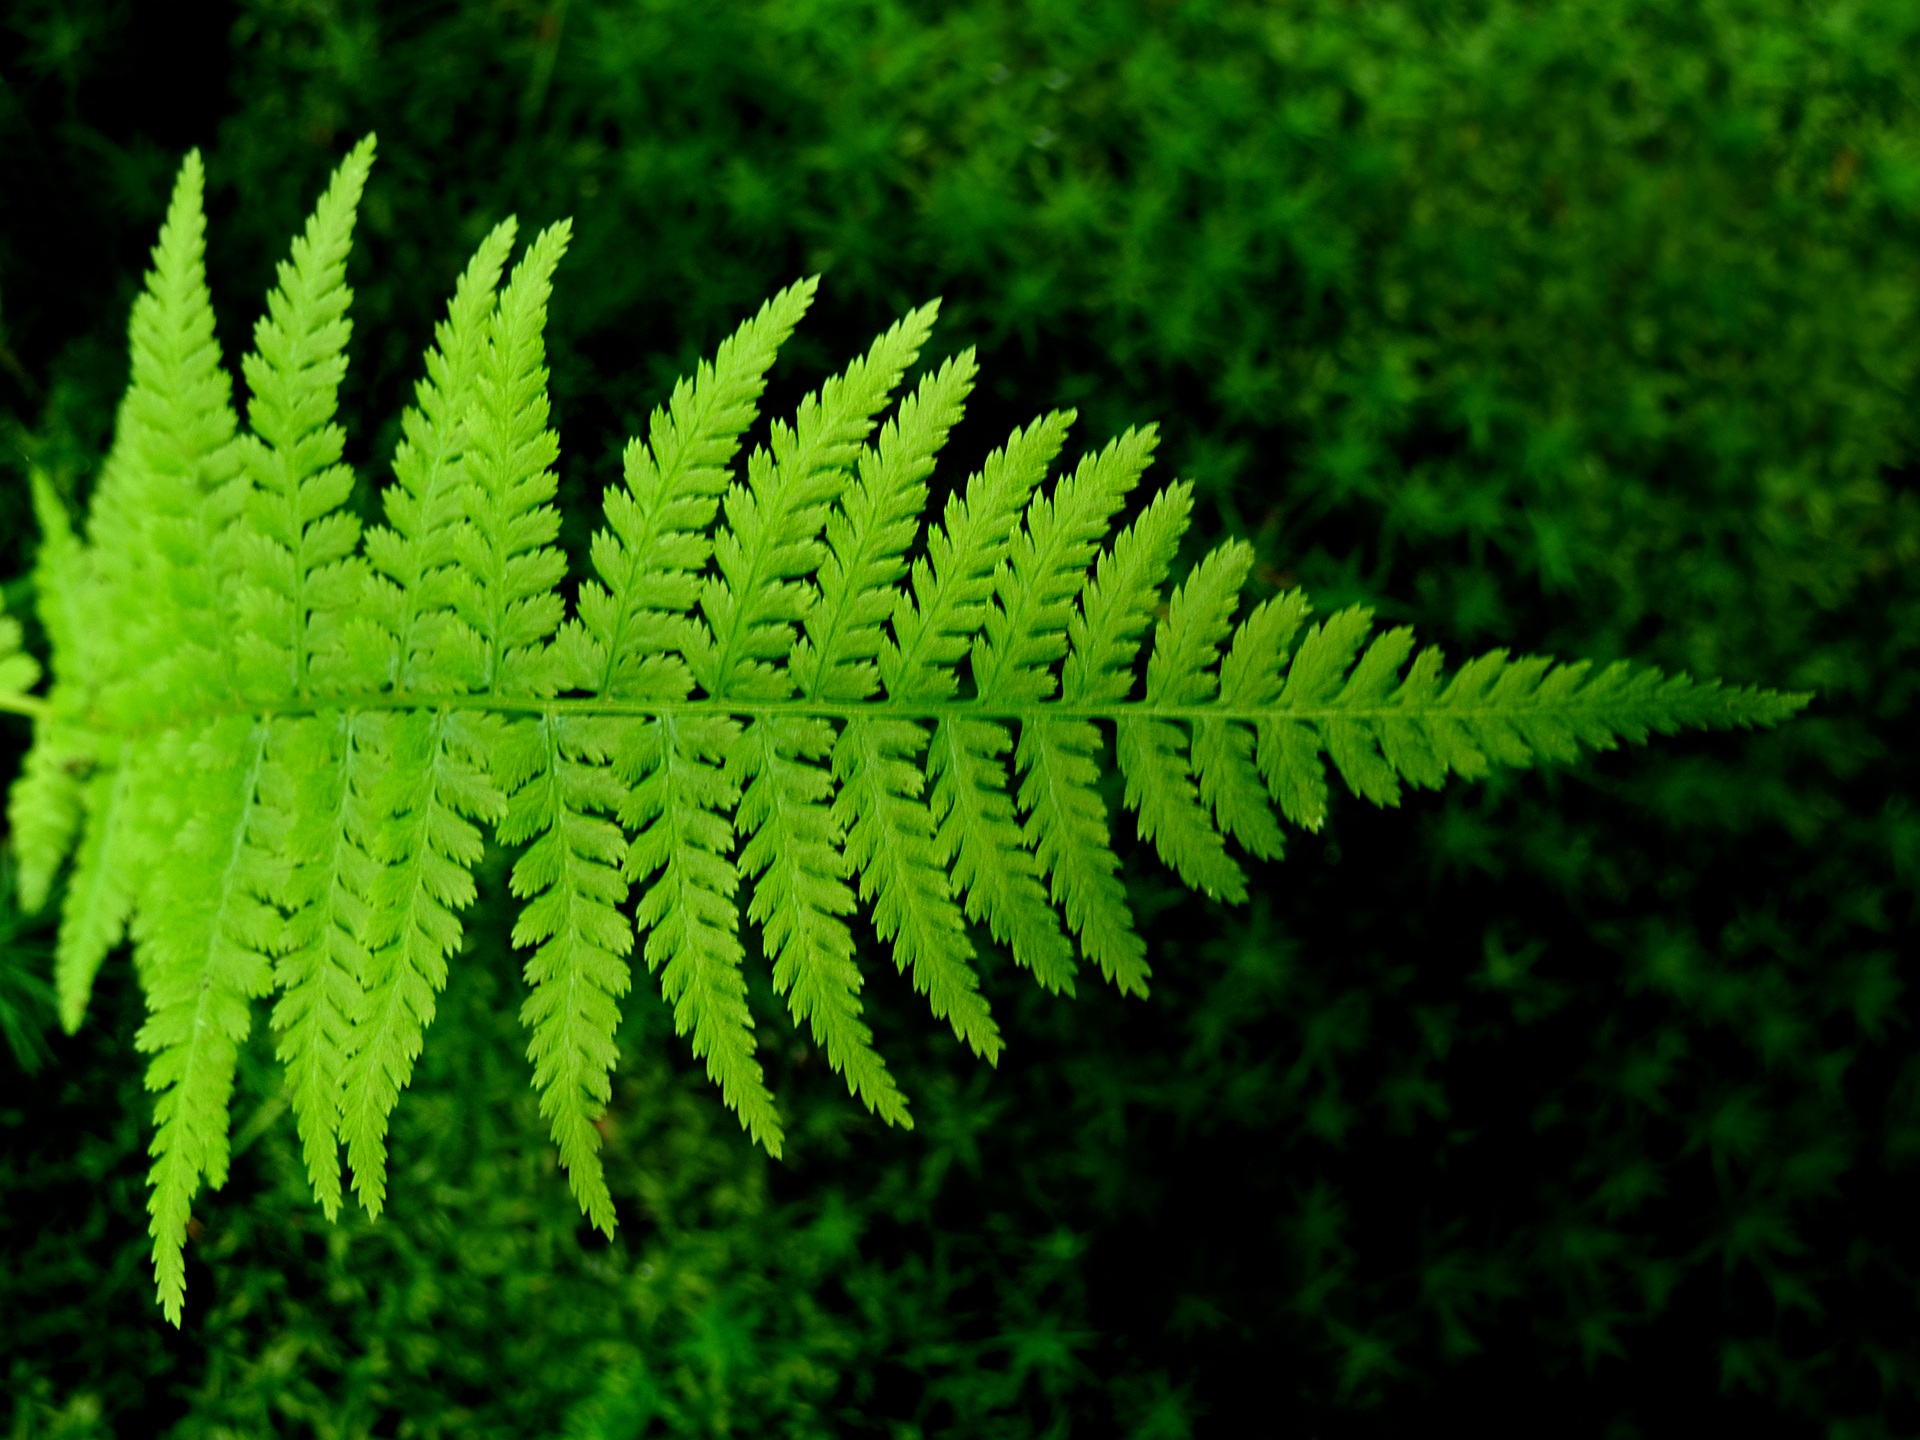
branch, plant, leaf, flower, green, botany, flora, fern, shrub, bracken, plant stem, land plant, ferns and horsetails, vascular plant